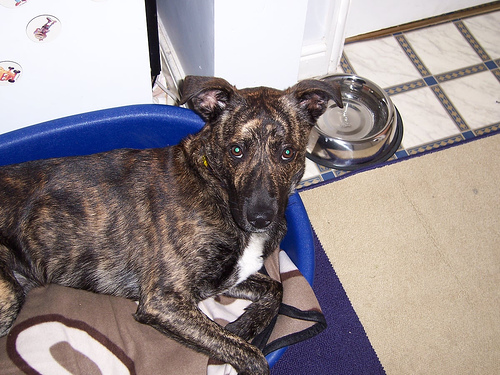
Breed: staffordshire bull terrier